John Kirby (admiral)

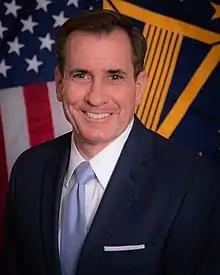
Official portrait, 2021

John F. Kirby (born June 3, 1963) is a retired United States Navy rear admiral who served as White House National Security Communications Advisor from 2022 to 2025. He previously served in the Biden administration as Pentagon Press Secretary and Assistant to the Secretary of Defense for Public Affairs from 2021 to 2022. He worked as a military and diplomatic analyst for CNN from 2017 to 2021. He served in the Obama administration as Pentagon Press Secretary from 2013 to 2015 and as the spokesperson for the United States Department of State and Assistant Secretary of State for Public Affairs from 2015 to 2017.